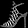
Label: Sandal